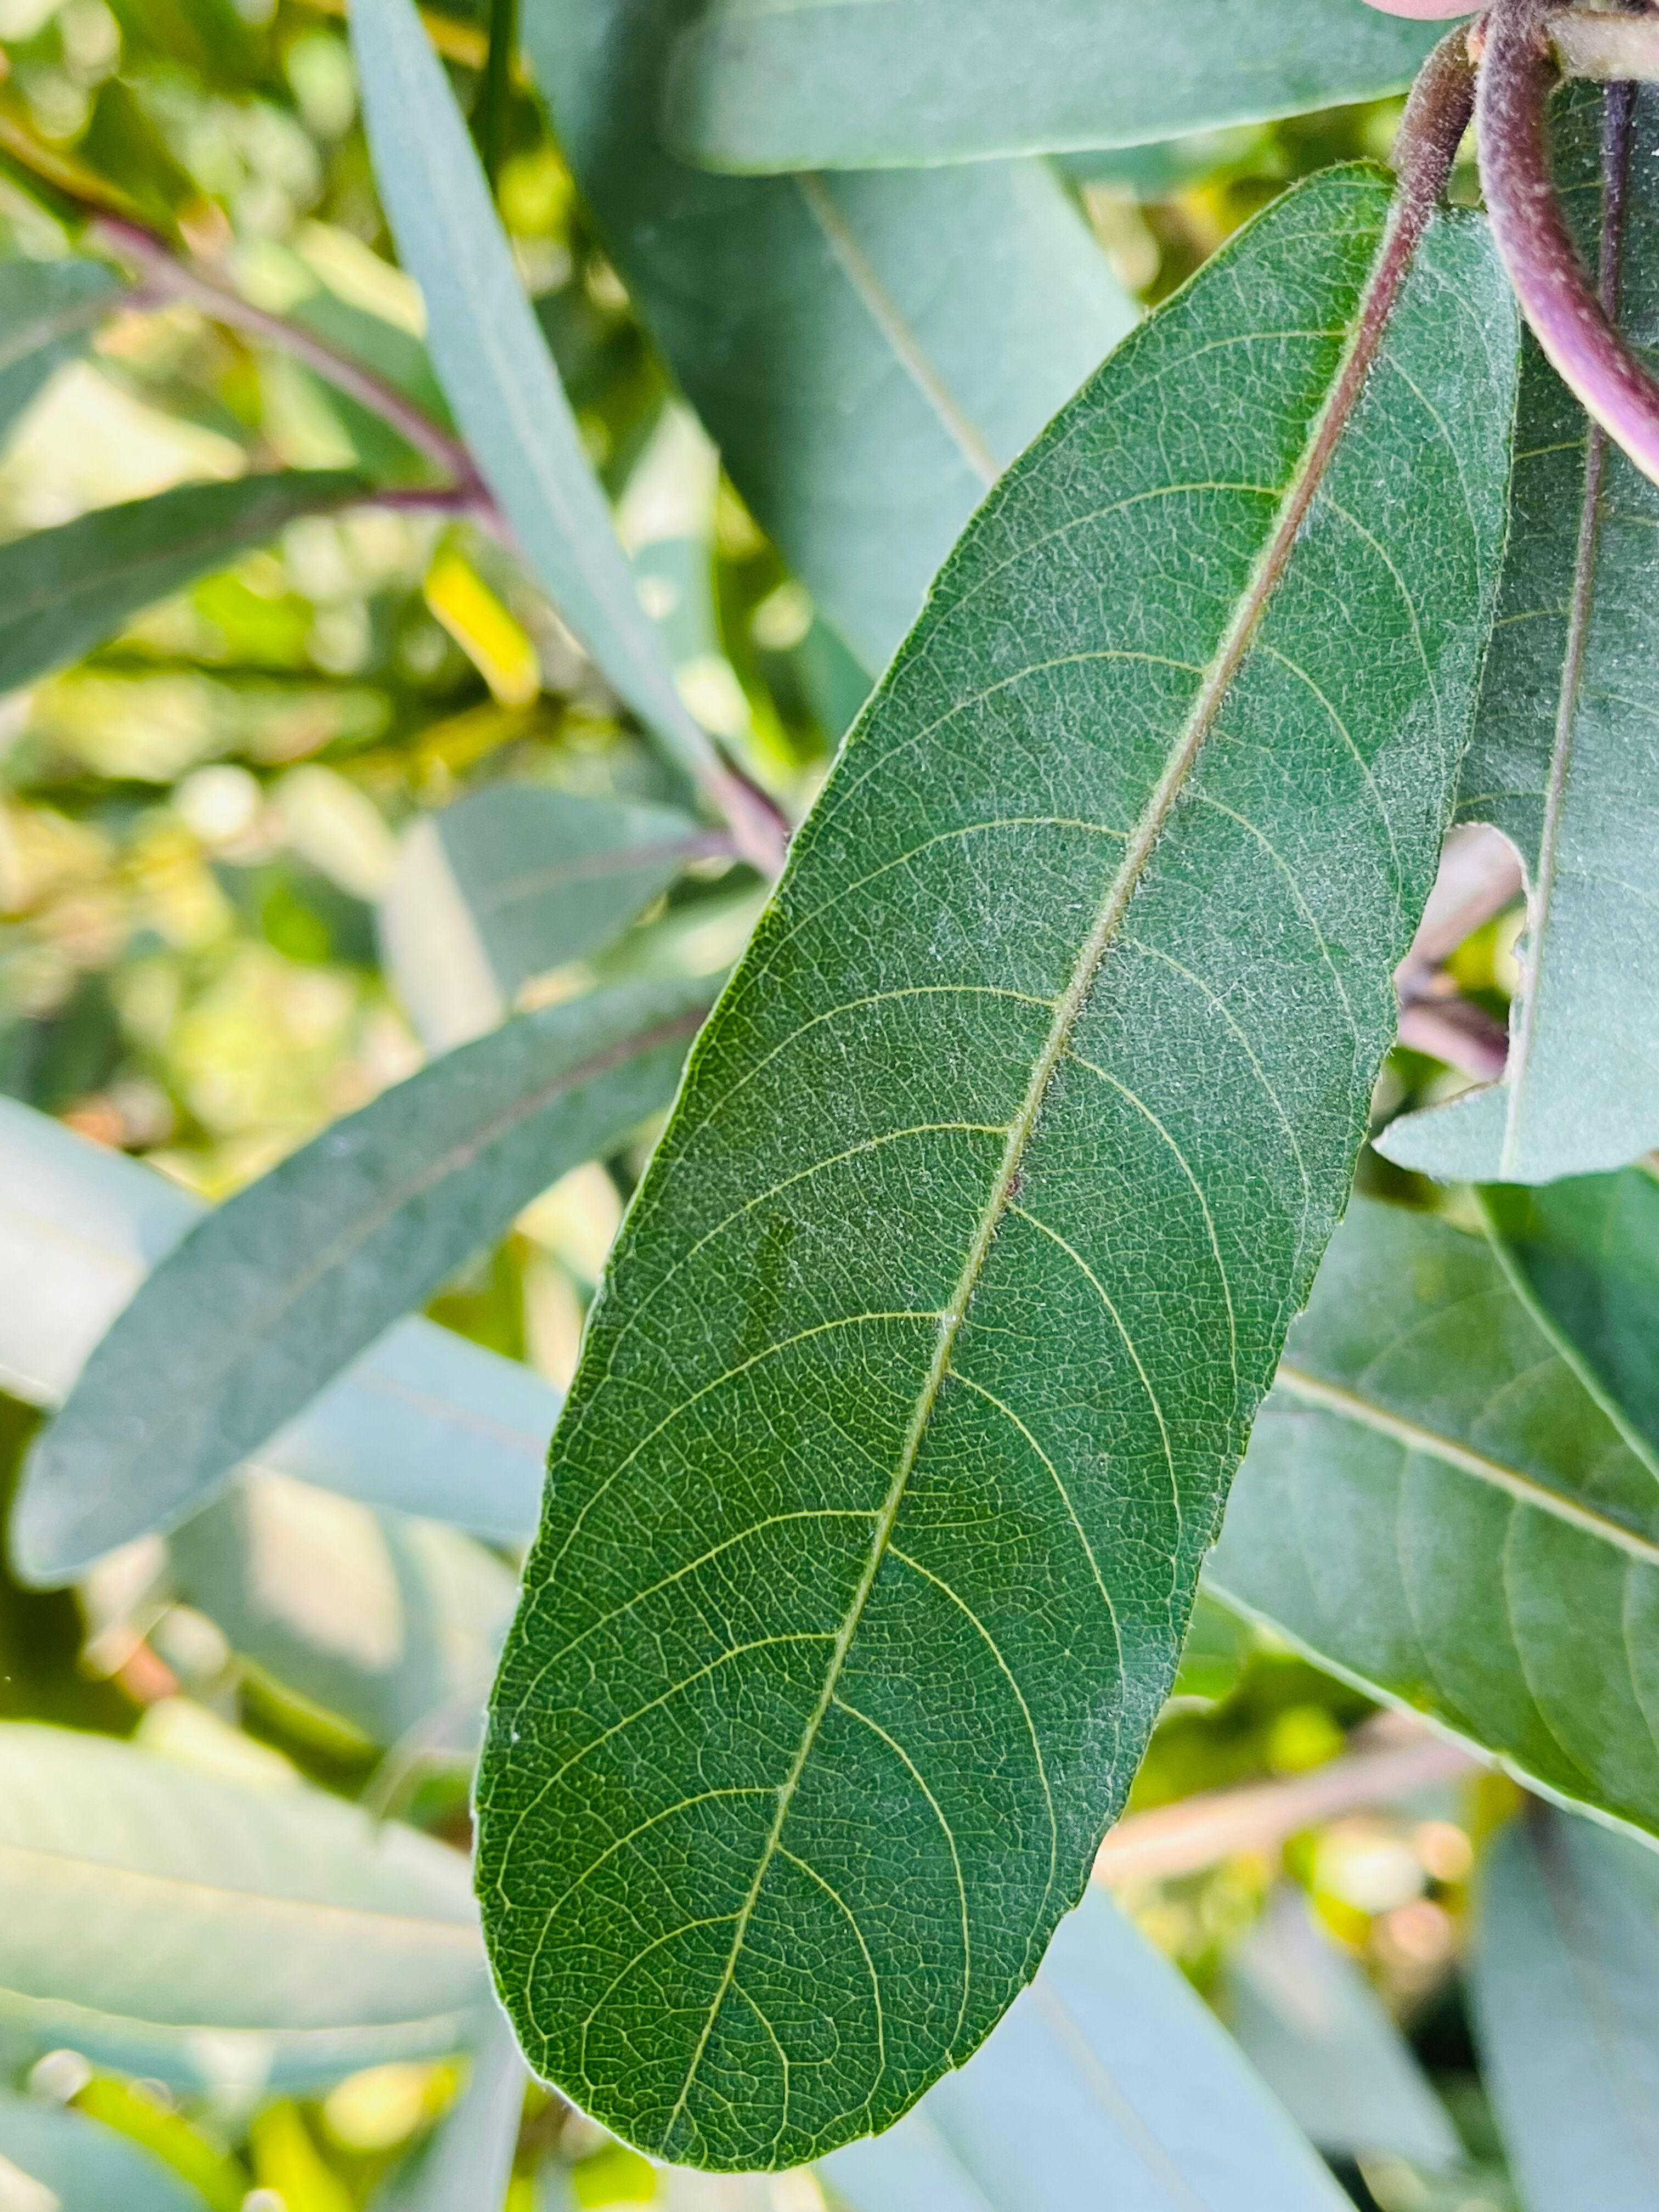
Plant species: terminalia-arjuna